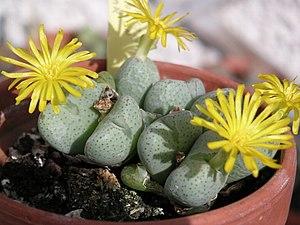
collection personnelle
Les conophytums sont des plantes succulentes de la famille des Aizoacées, originaires d'Afrique australe. Leur nom, qui signifie plante en forme de cône, fait référence à leur morphologie très simple : une racine et deux feuilles charnues formant un cône d'où émerge la fleur, à la fin de l'été. Quelques espèces ont une floraison nocturne et parfumée.